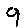
Label: 9